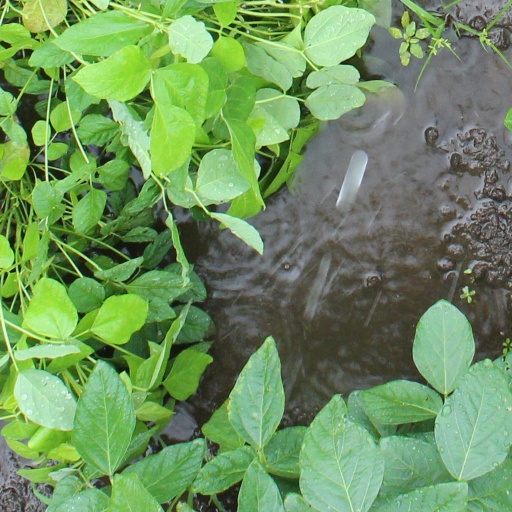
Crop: soybean